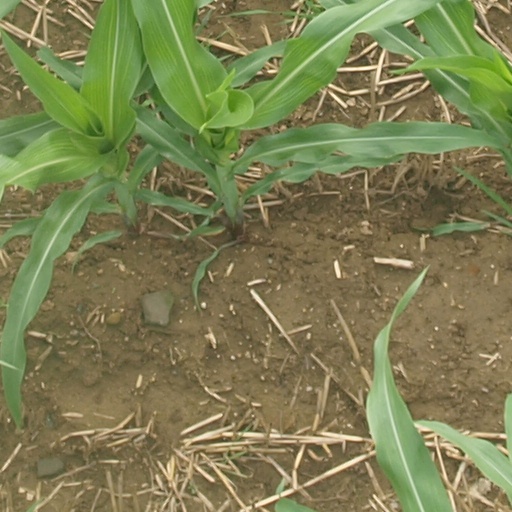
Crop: maize; corn